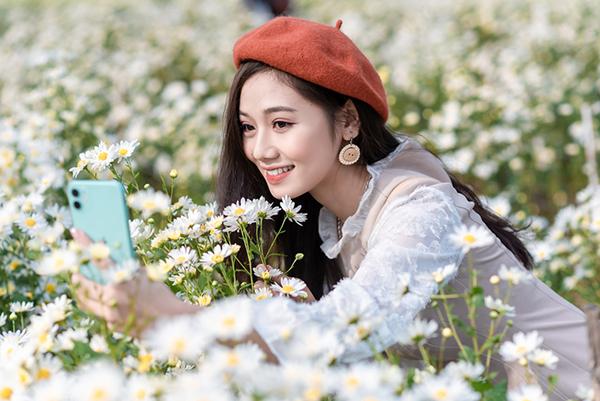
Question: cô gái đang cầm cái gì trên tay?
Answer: cô gái đang cầm điện thoại màu xanh dương trên tay